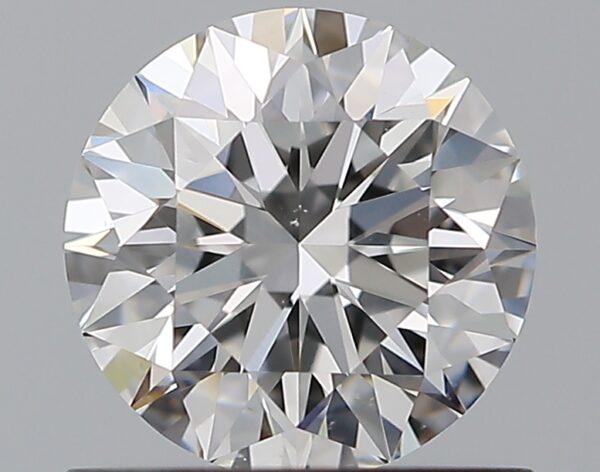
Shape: round
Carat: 0.8
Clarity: VS2
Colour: D
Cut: EX
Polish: EX
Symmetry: EX
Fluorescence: ST
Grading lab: GIA
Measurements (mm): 5.92 x 5.95 x 3.71